St Benet's Hall, Oxford

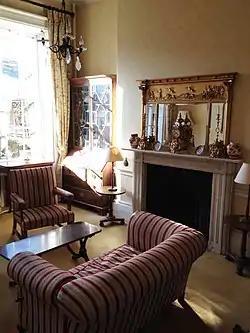
Yellow Room, St Benet's Hall

The hall occupied 38-39 St Giles from 1923 to 2022. This is a rather plain late Regency style edifice of four storeys, with a further attic storey and cellars. The cellar area ensured that the original set of wrought iron railings have survived, as has a wrought iron balcony across the façade at the second storey. The first storey has six round-headed windows in recessed frames, flanked by a pair of matching doors with fanlights. The second storey has eight tall rectangular windows, complemented by shorter ones for the third storey and square ones for the fourth. The third and fourth storeys are separated by a moulded string course which is the only decorative feature of the façade. The slate mansard roof has attic windows inserted.